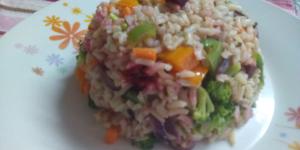
arroz integral con vegetales